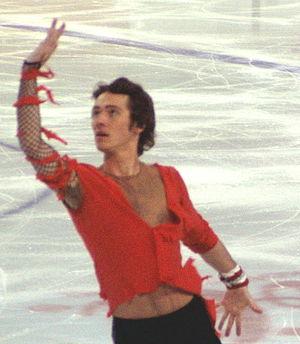
Silvio Smalun, est un patineur artistique allemand. Il a été deux fois champion d'Allemagne en 2001 et 2003.